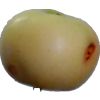
Label: Apple 6